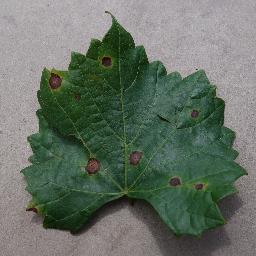
Label: Grape___Black_rot